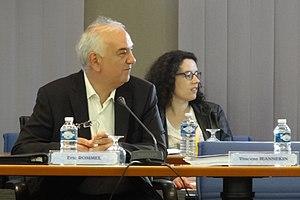
Loon-Plage (Nord) Eric Rommel et Vincent Jeanneken au conseil municipal, 25 juin 2018
Loon-Plage est une commune française située dans le département du Nord, en région Hauts-de-France.